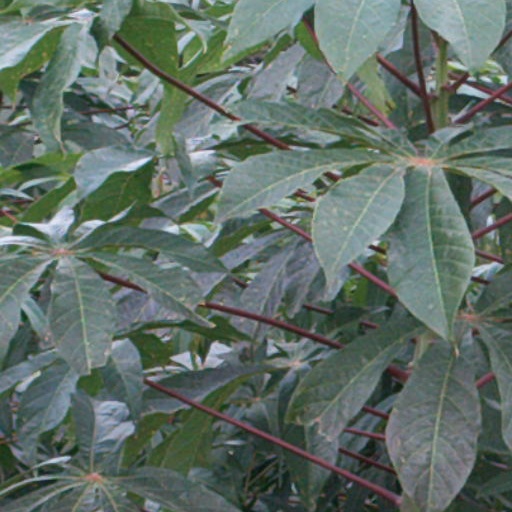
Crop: cassava